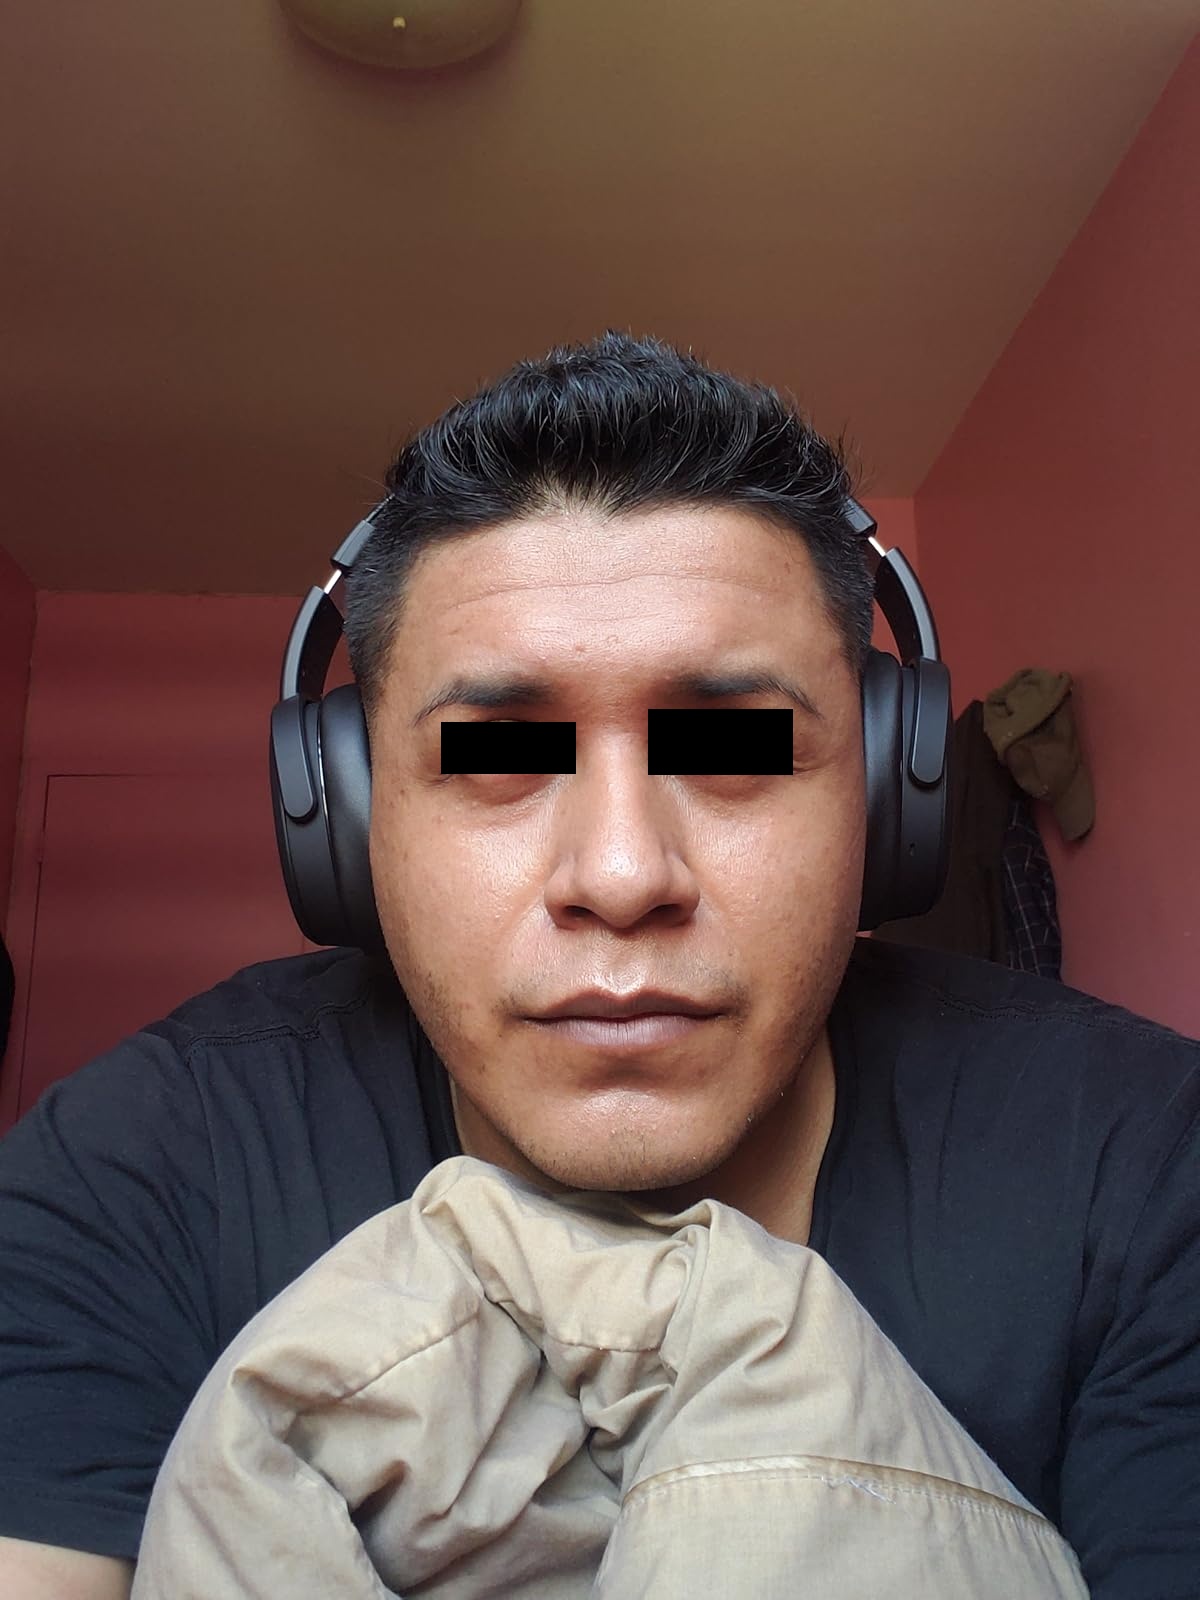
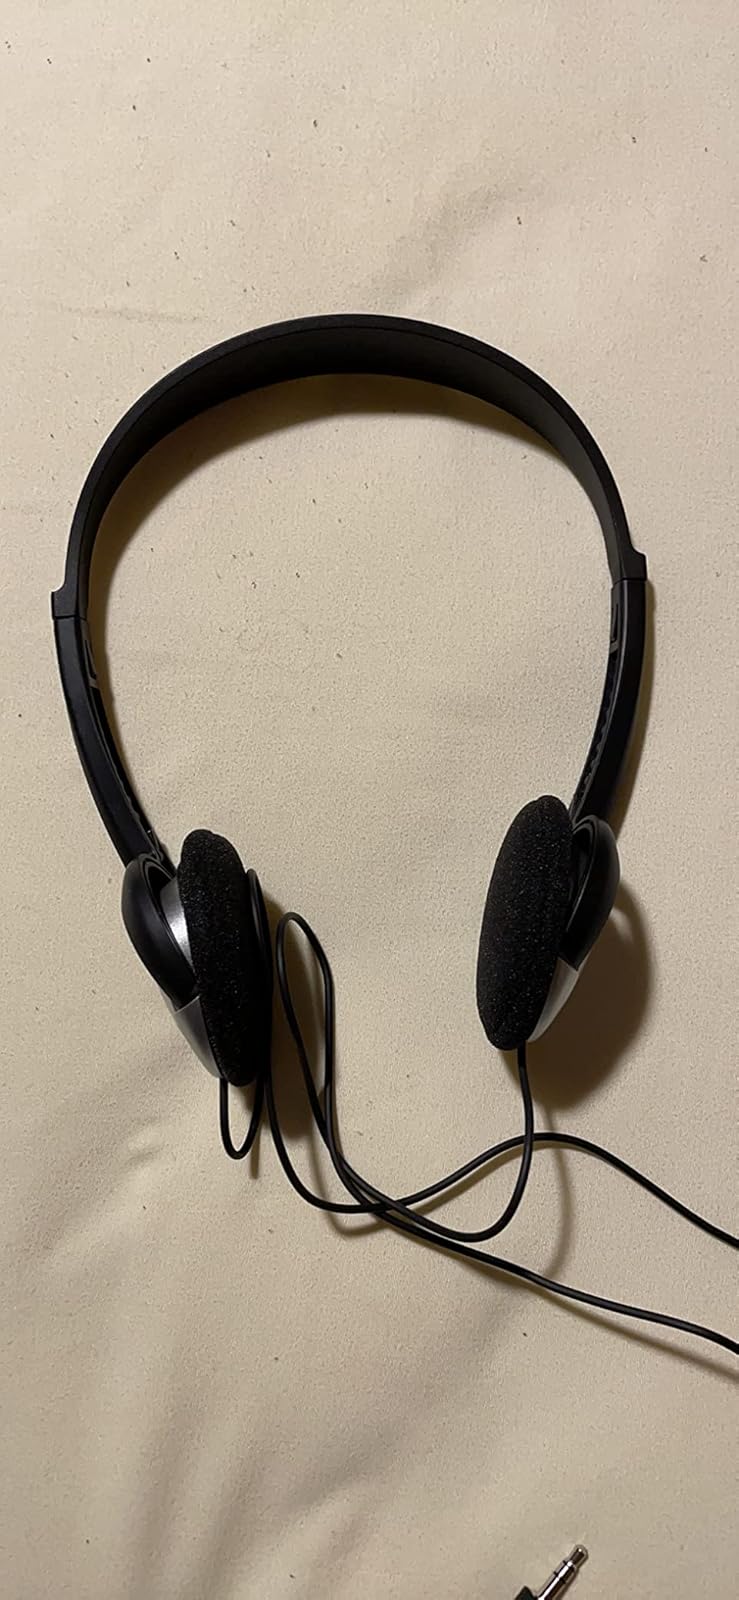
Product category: headphones
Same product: no